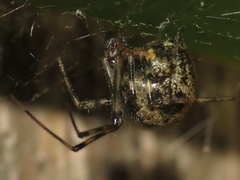
Species: Parasteatoda_tepidariorum